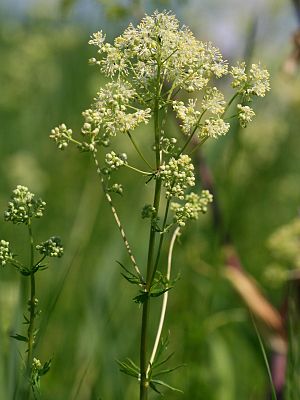
Gul frøstjerne
Gul frøstjerne er en 50-120 cm høj urt med grågrønne blade og lysegule blomster, som indgår i plantesamfundene på næringsrige strandenge, høslætenge og moser. Den ses af og til dyrket i bede med blomstereng.